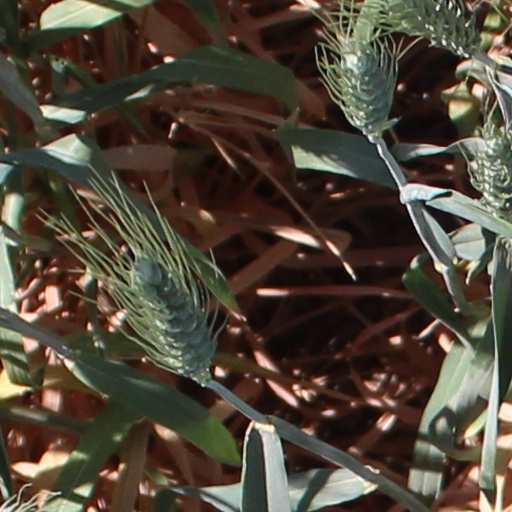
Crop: wheat